List of Lonesome River Band members

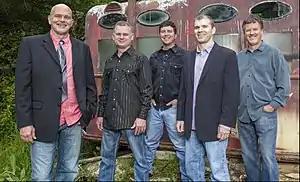
The Lonesome River Band in 2014.

The Lonesome River Band is an American bluegrass band from Meadows of Dan, Virginia. Formed in 1983, the group originally consisted of guitarist and vocalist Tim Austin, bassist and vocalist Jerry McMillan, mandolin and fiddle player Steve Thomas, and banjo player Rick Williams. Since Austin's departure in 1995, the band has featured none of its original members. The group's current lineup includes Sammy Shelor on banjo (since 1990), Mike Hartgrove on fiddle (from 2002 to 2005, and since 2008), Jesse Smathers on guitar and vocals (since 2015), Adam Miller on mandolin and vocals (since 2021), and Kameron Keller on bass (since 2021).